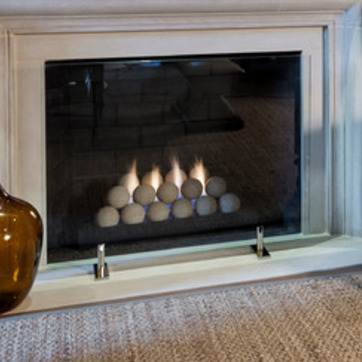
Material: other